Pat Nixon

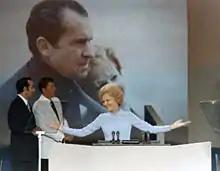
Pat addresses the 1972 Republican National Convention. She was the first First Lady since Eleanor Roosevelt to address a party convention, and the first Republican First Lady to do so.

After her husband was elected president in 1968, Pat Nixon met with the outgoing First Lady, Lady Bird Johnson. Together, they toured the private quarters of the White House on December 12. She eventually asked Sarah Jackson Doyle, an interior decorator who had worked for the Nixons since 1965 and who decorated the family's 10-room apartment on Fifth Avenue in New York with French and English antiques, to serve as a design consultant. She hired Clement Conger from the State Department to be the Executive Mansion's new curator, replacing James Ketchum, who had been hired by Jacqueline Kennedy.